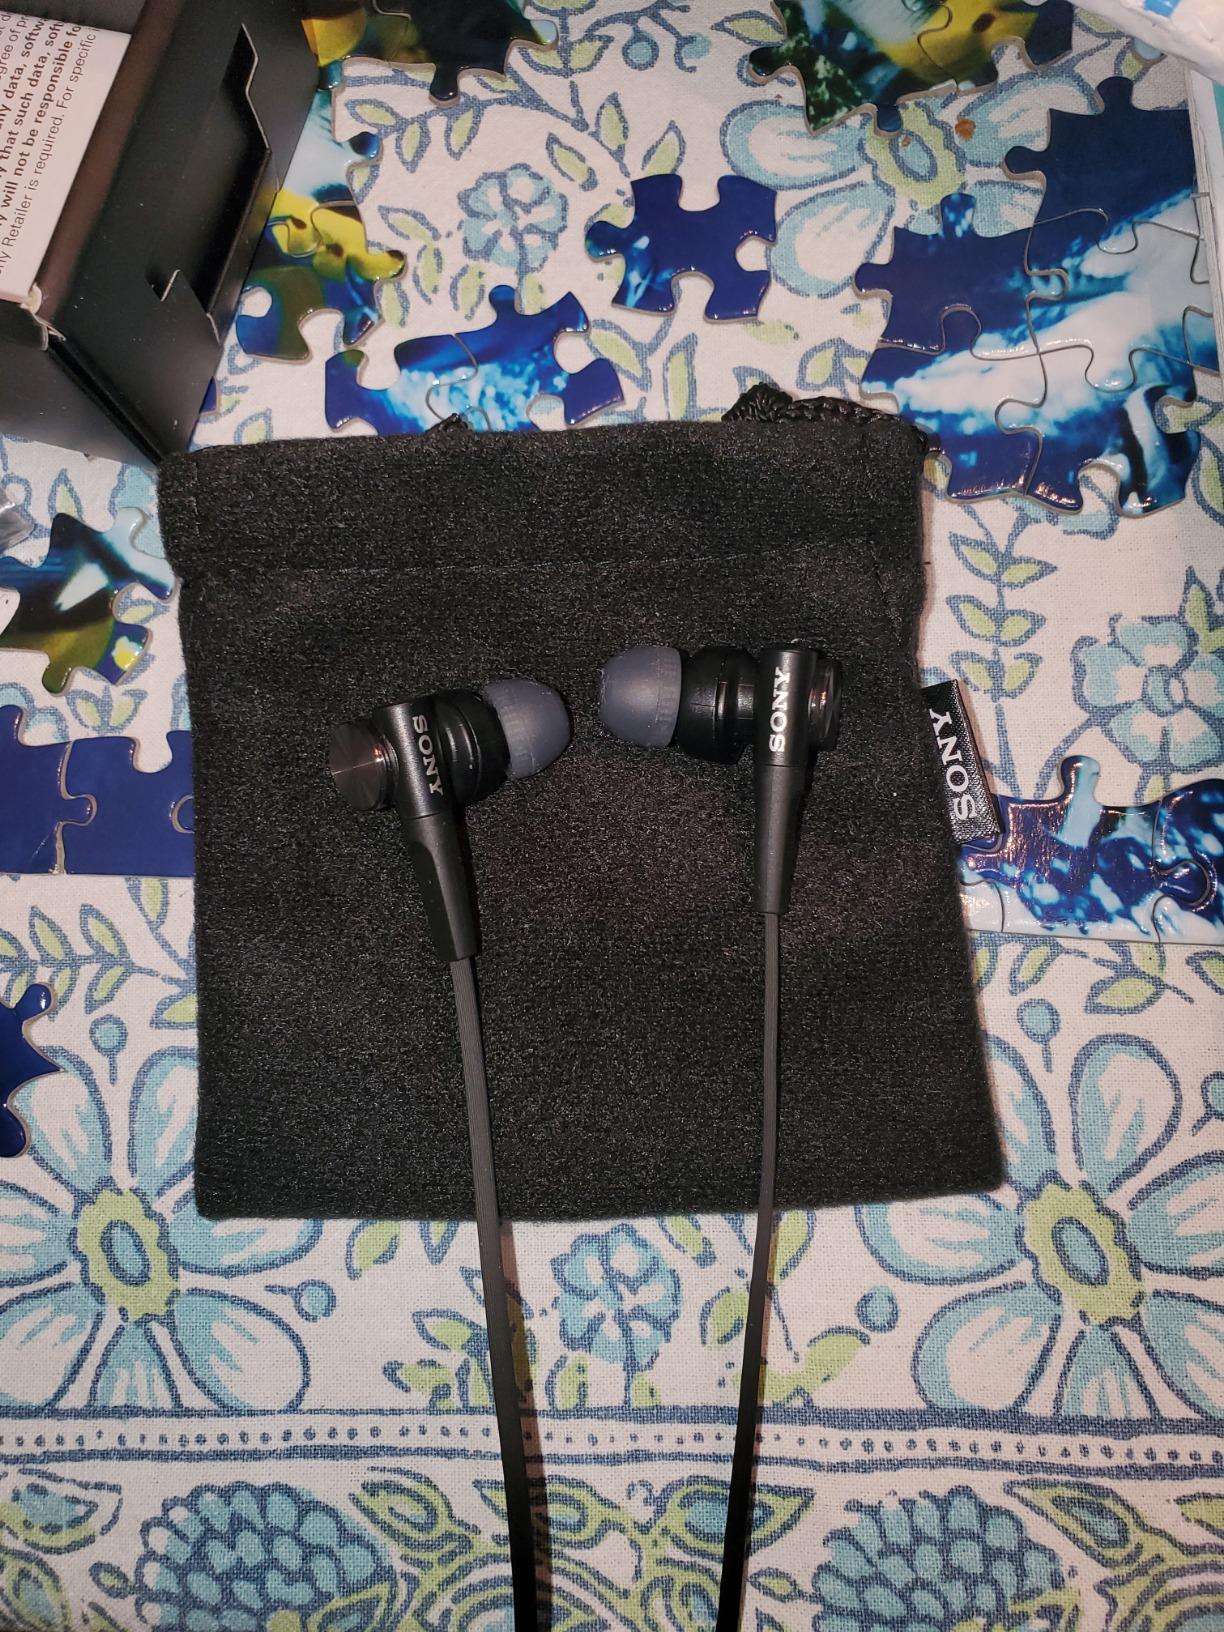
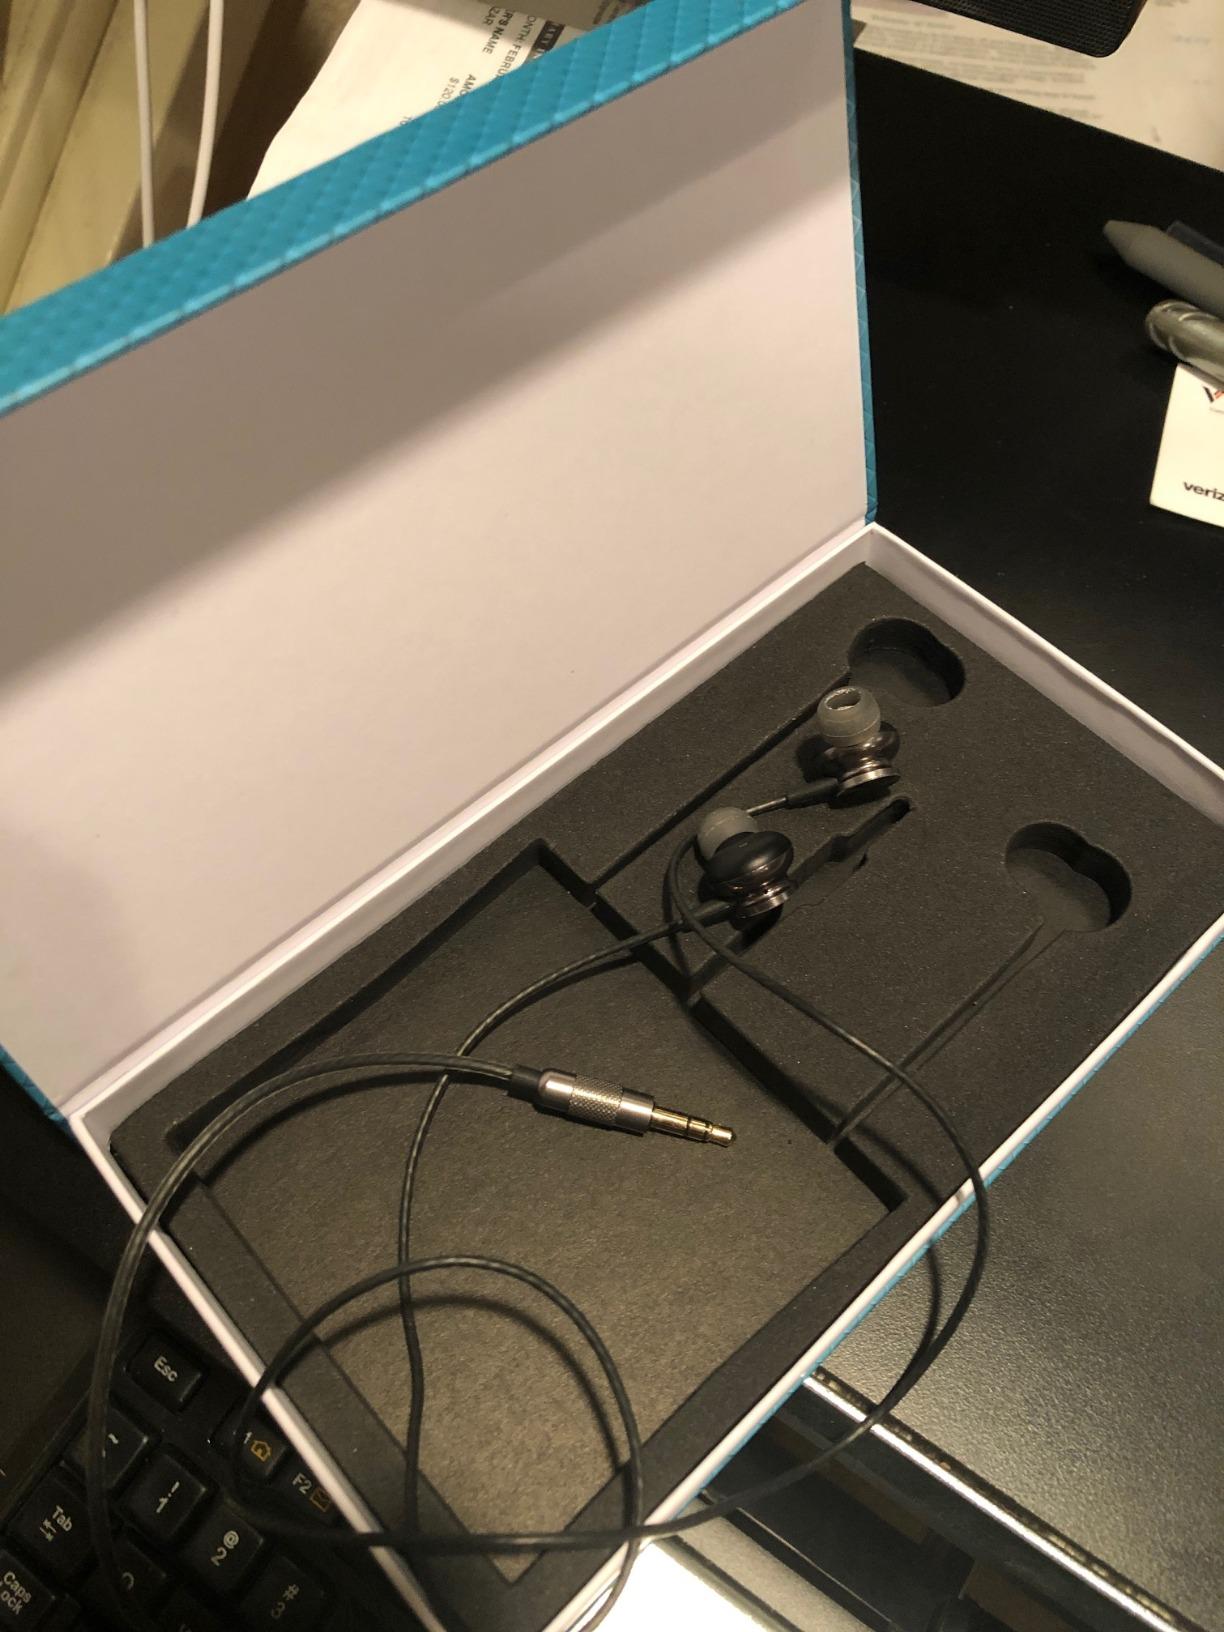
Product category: headphones
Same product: no